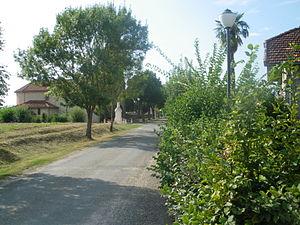
Lagarde-Hachan (Gers, France)
Lagarde-Hachan est une commune française située dans le département du Gers, en région Occitanie.